Dementia (1955 film)

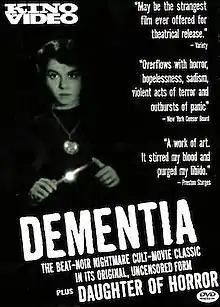
2001 Kino Video DVD artwork

Dementia is a 1955 American black-and-white experimental horror film produced, written, and directed by John Parker, and starring Adrienne Barrett and Bruno Ve Sota. The film, which contains no dialogue, follows a young woman's nightmarish experiences during a single night in Los Angeles's skid row. Stylistically, it incorporates elements of horror, film noir, and expressionist film.